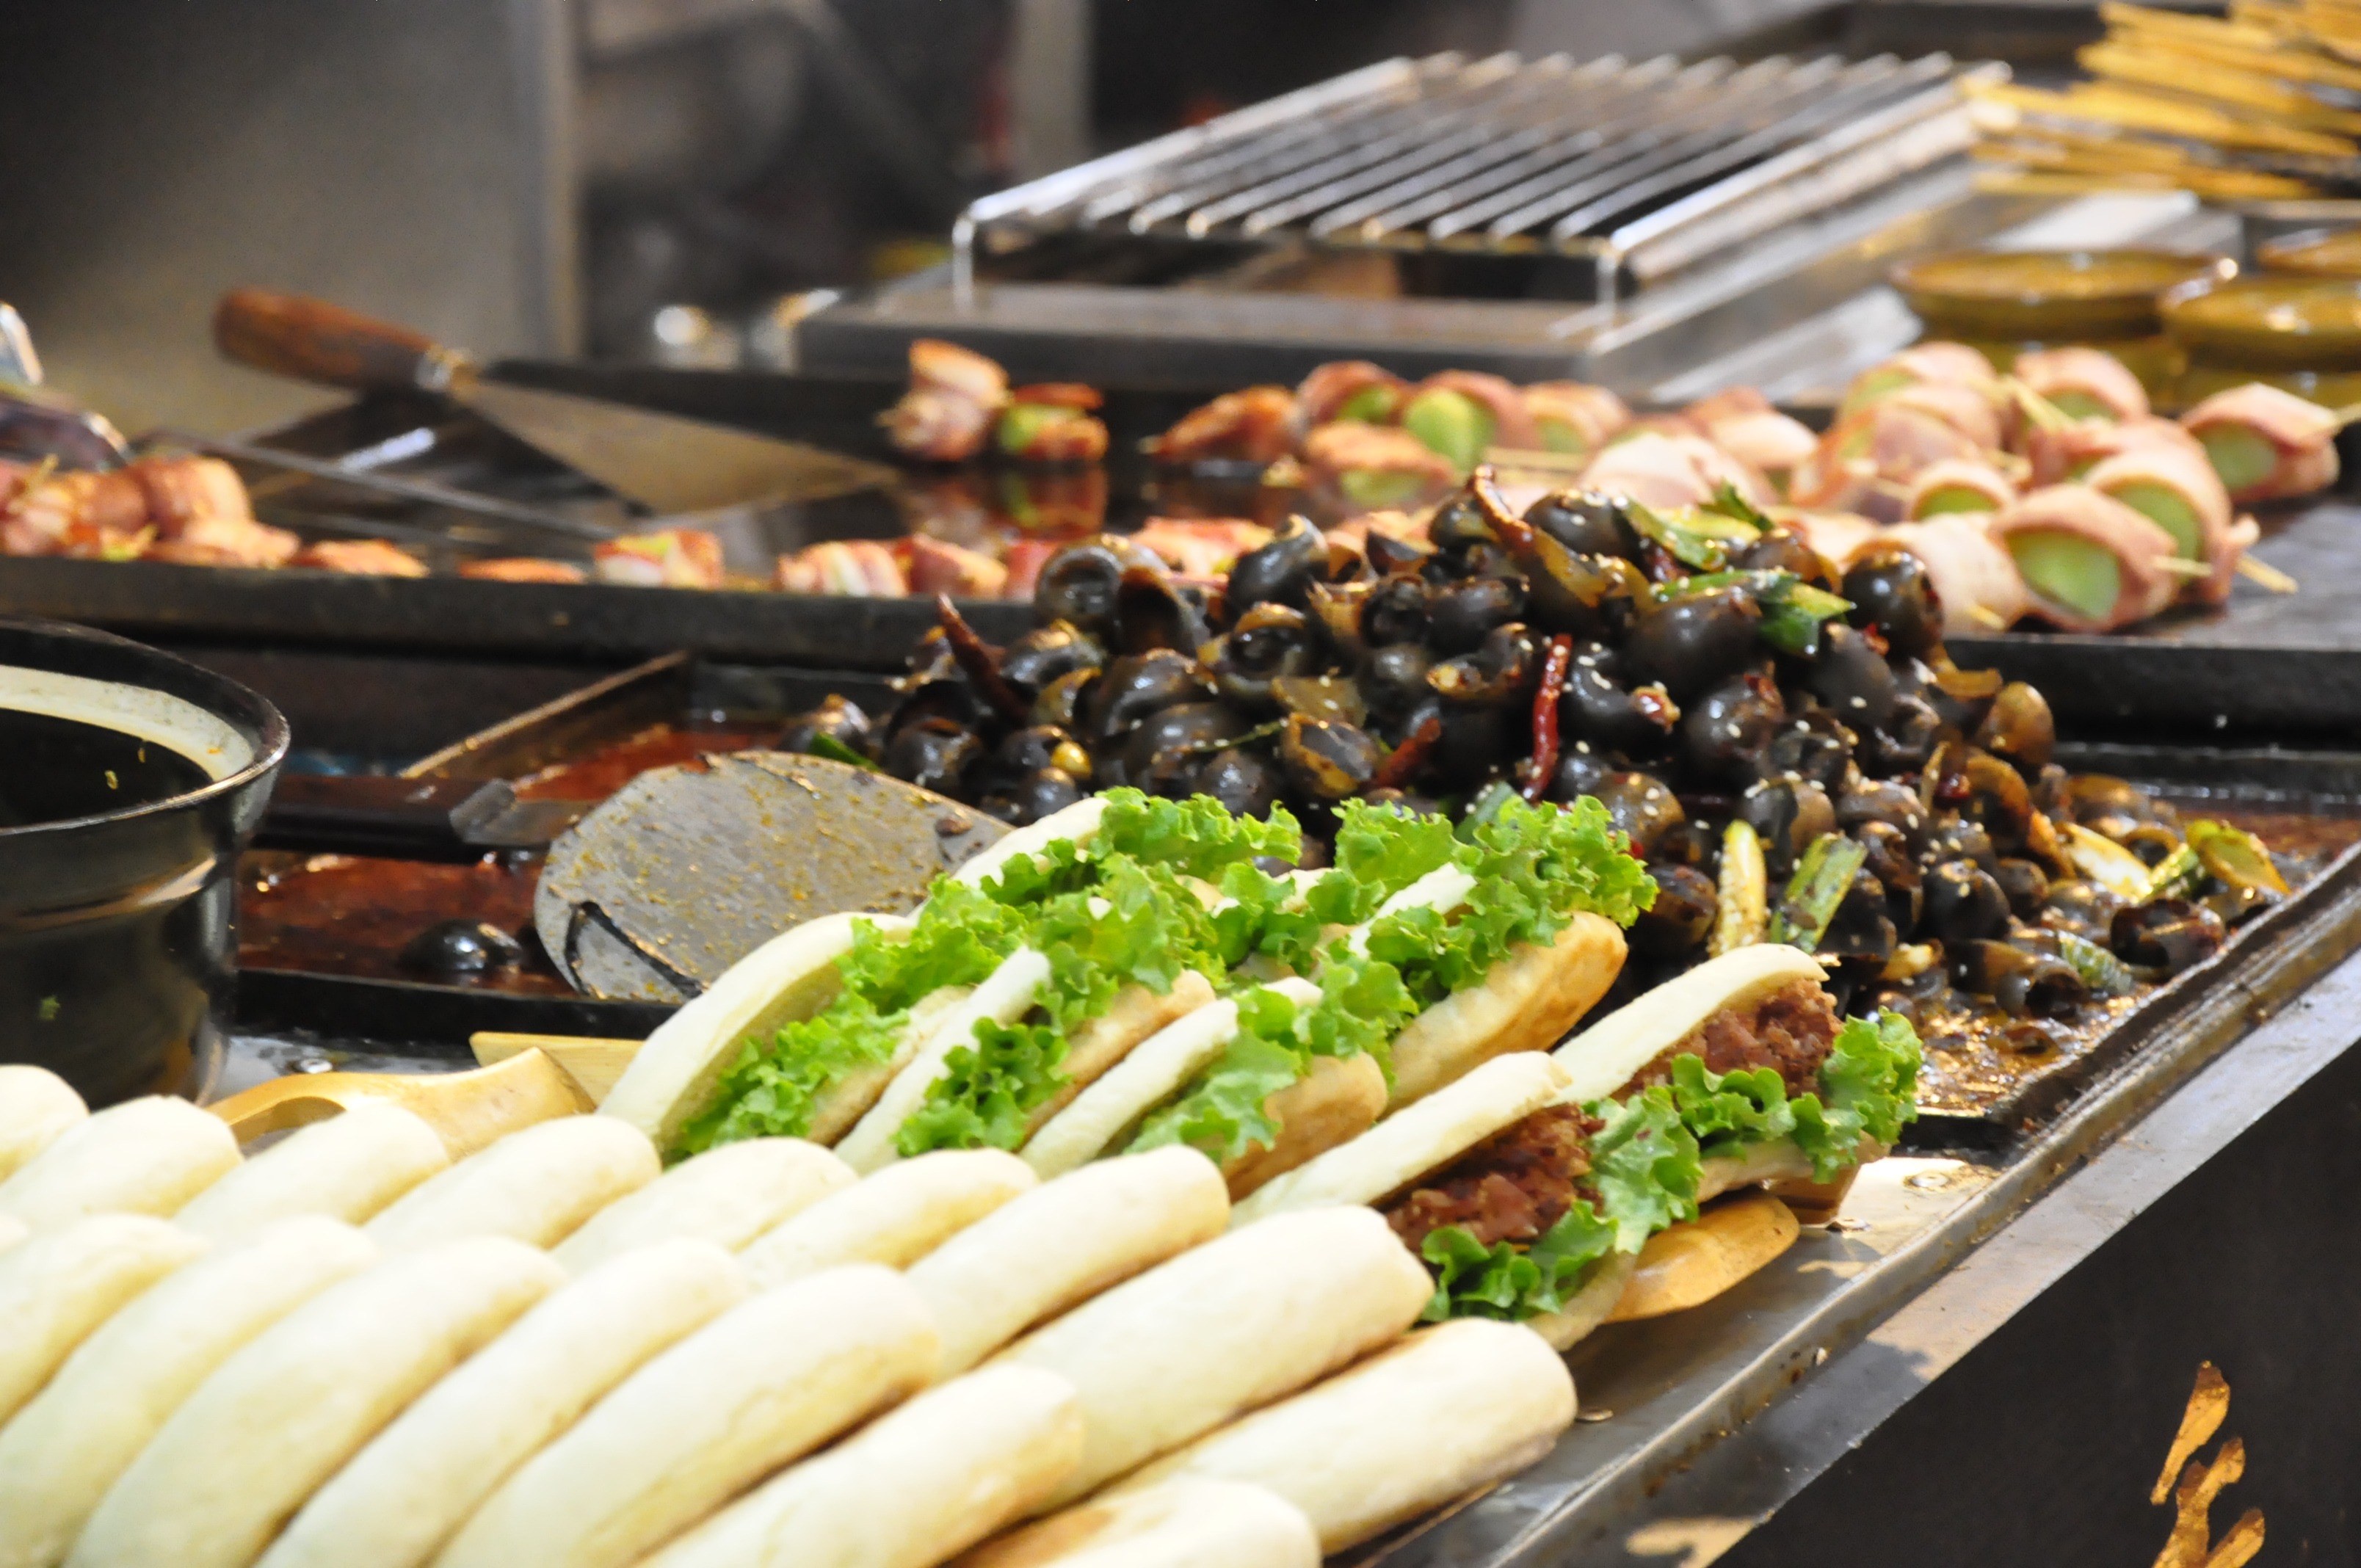
restaurant, dish, meal, food, produce, snack, cuisine, buffet, asian food, eating, street food, grilling, chinese food, rouga